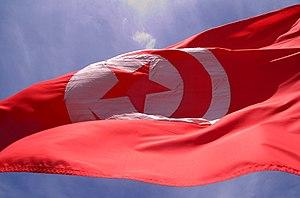
Le drapeau tunisienالعربية: العلم التونسي